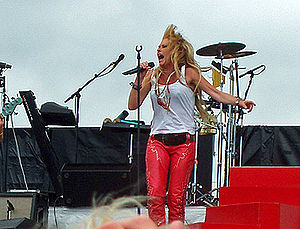
Sanne Salomonsen / Liv og karriere / Opvækst og tidlig karriere (1955–1973)
Sanne Salomonsen i Århus, 2005.
Sanne Salomonsen (født 30. december 1955) er en dansk sangerinde.
"Sanne Salomonsen er en dansk sangerinde, der af mange betragtes som en institution i dansk rockmusik, og på den baggrund har fået tilnavnet ""Rock mama"". Om tilnavnet sagde Salomonsen i 2011: ""Når jeg kigger rundt på den danske scene, så kan jeg jo tydeligt se, at hvis der er en rockmama, så er det mig. Sådan er det.""